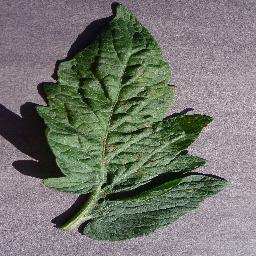
Label: Tomato___Target_Spot